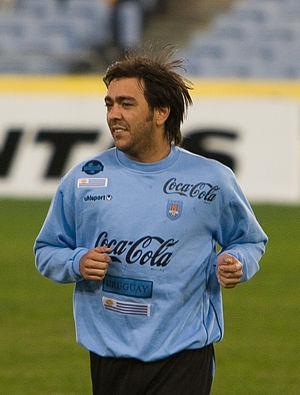
Álvaro Recoba, né le 17 mars 1976 à Montevideo, est un footballeur uruguayen évoluant au poste de milieu offensif.
L'équipe d'Uruguay de football est la sélection de joueurs uruguayens représentant le pays lors des compétitions internationales de football masculin, sous l'égide de l'Association uruguayenne de football. La sélection uruguayenne est surnommée la Celeste.